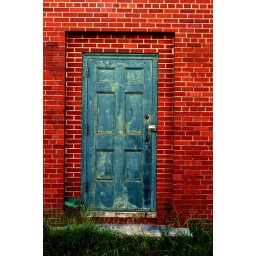
Green Door, old brick building in a field north of Claremore, OK.